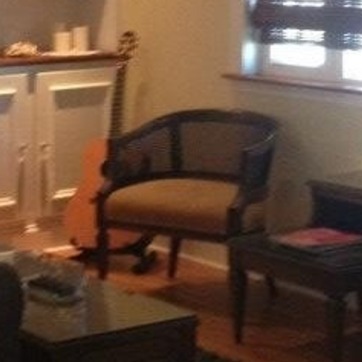
Material: fabric